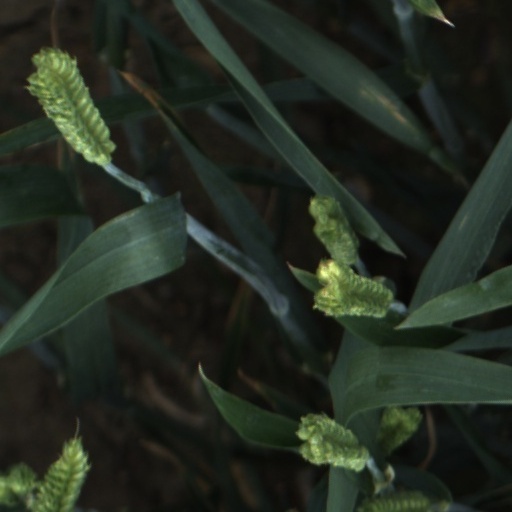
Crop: wheat